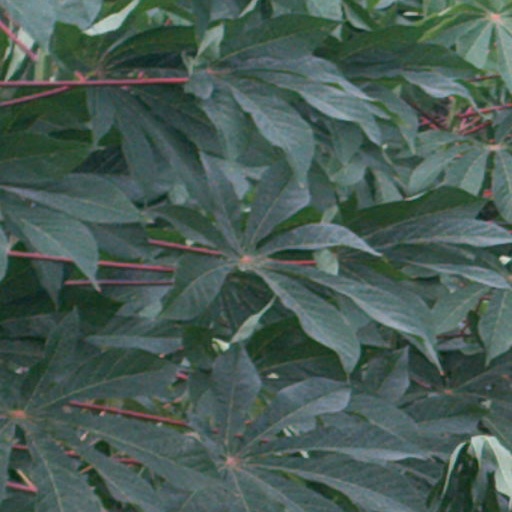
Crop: cassava